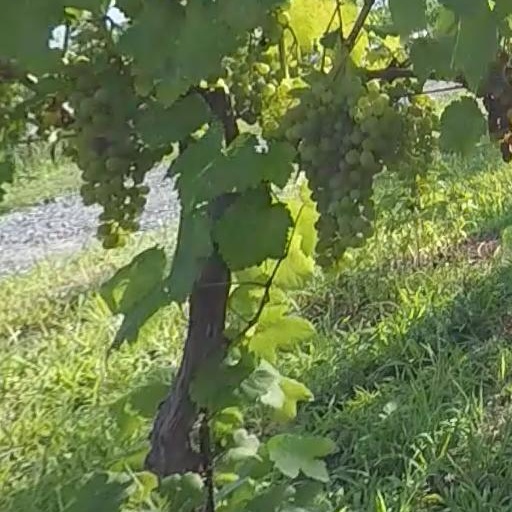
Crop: grape